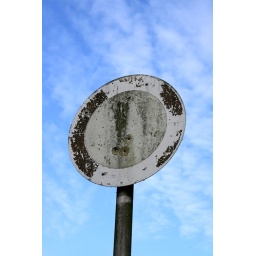
sign in the sky